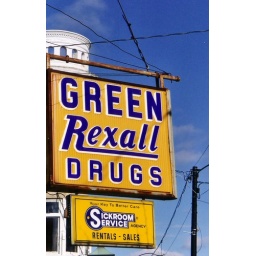
Rexall plastic sign in Port Clinton, Ohio